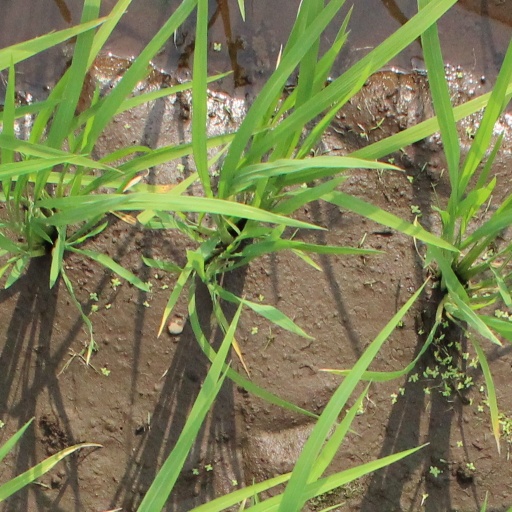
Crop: rice